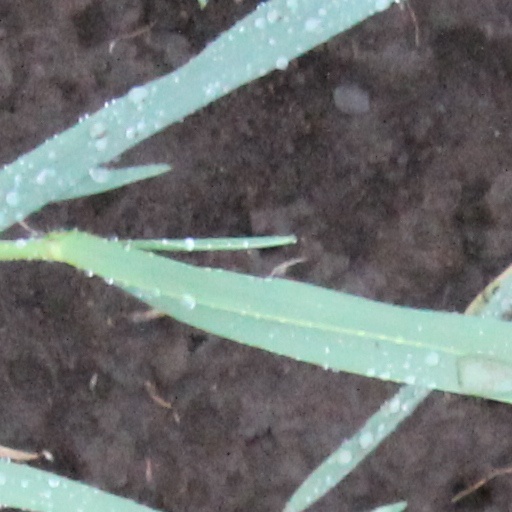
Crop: wheat